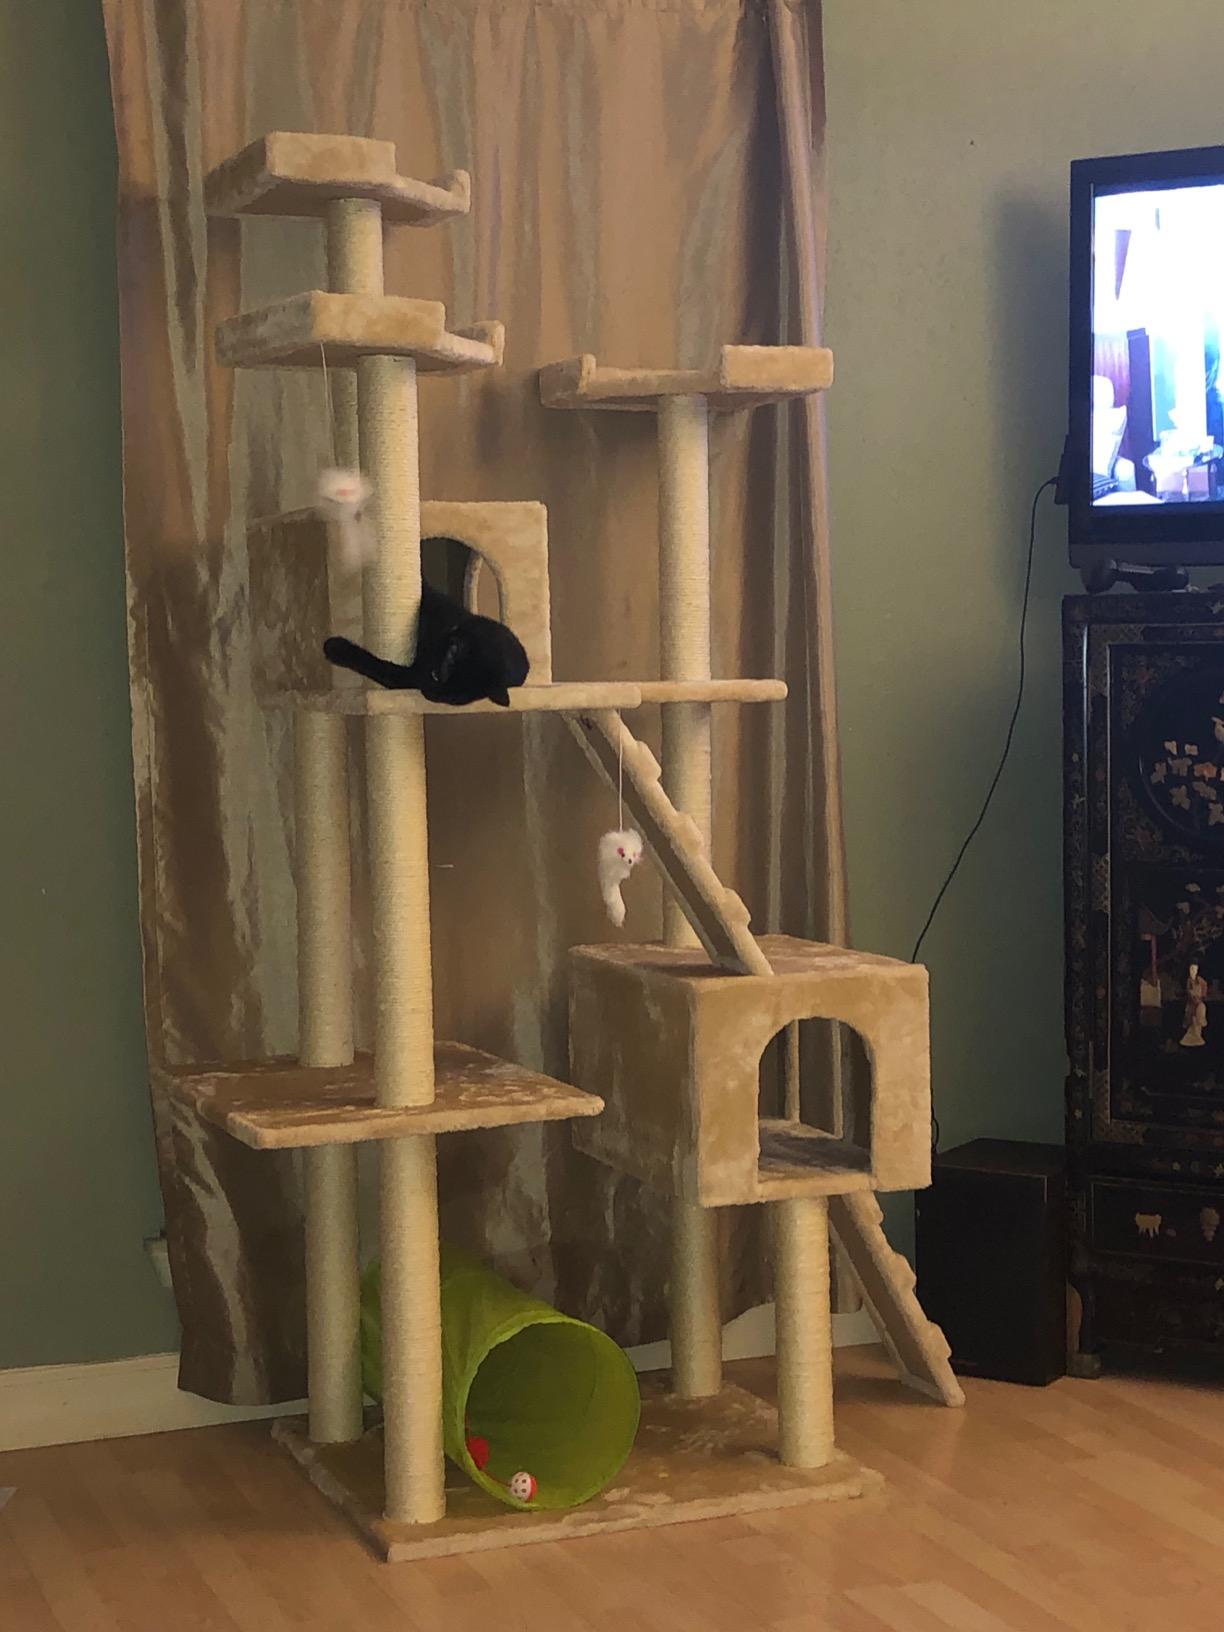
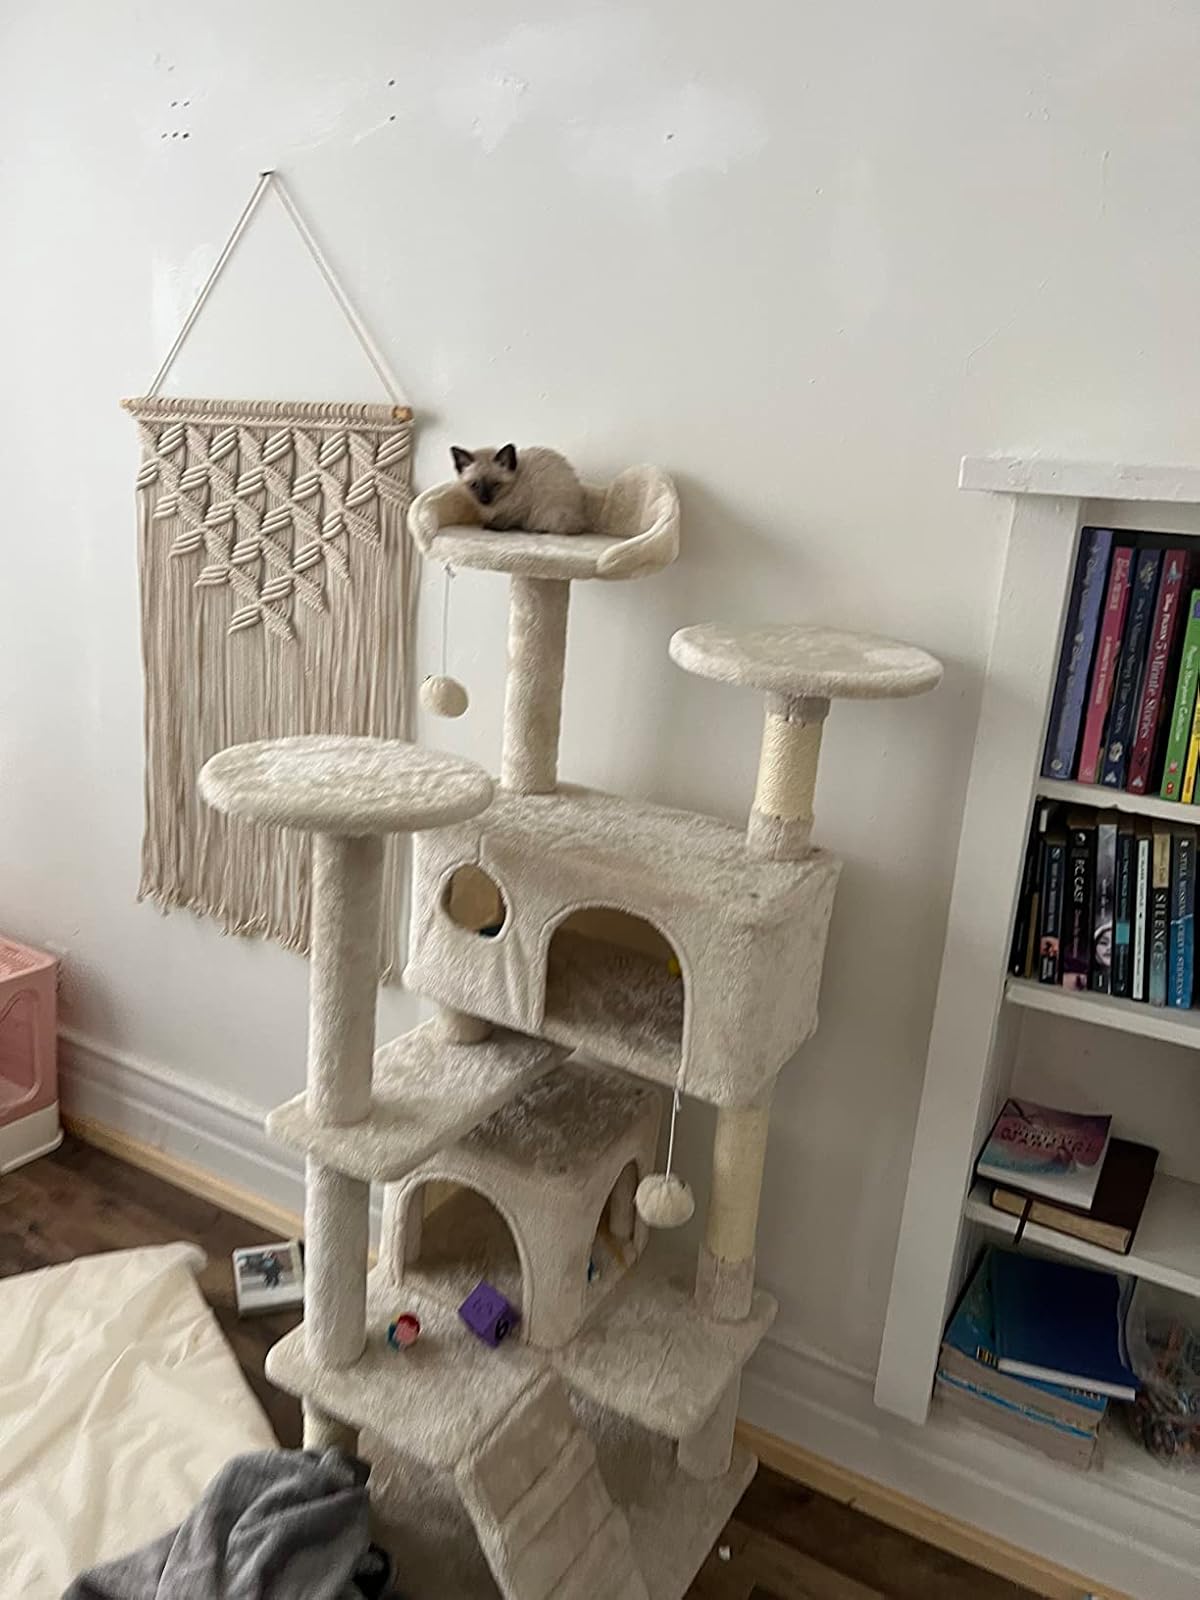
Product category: items_cat tree
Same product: no